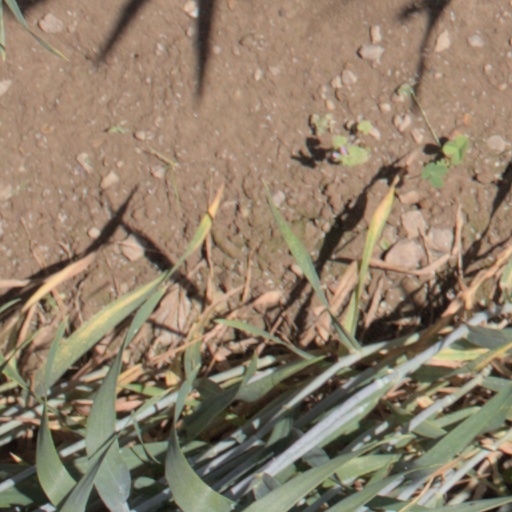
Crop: wheat